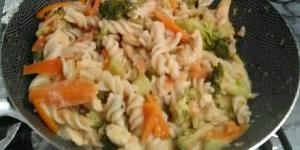
tornillos con verduras y pollo